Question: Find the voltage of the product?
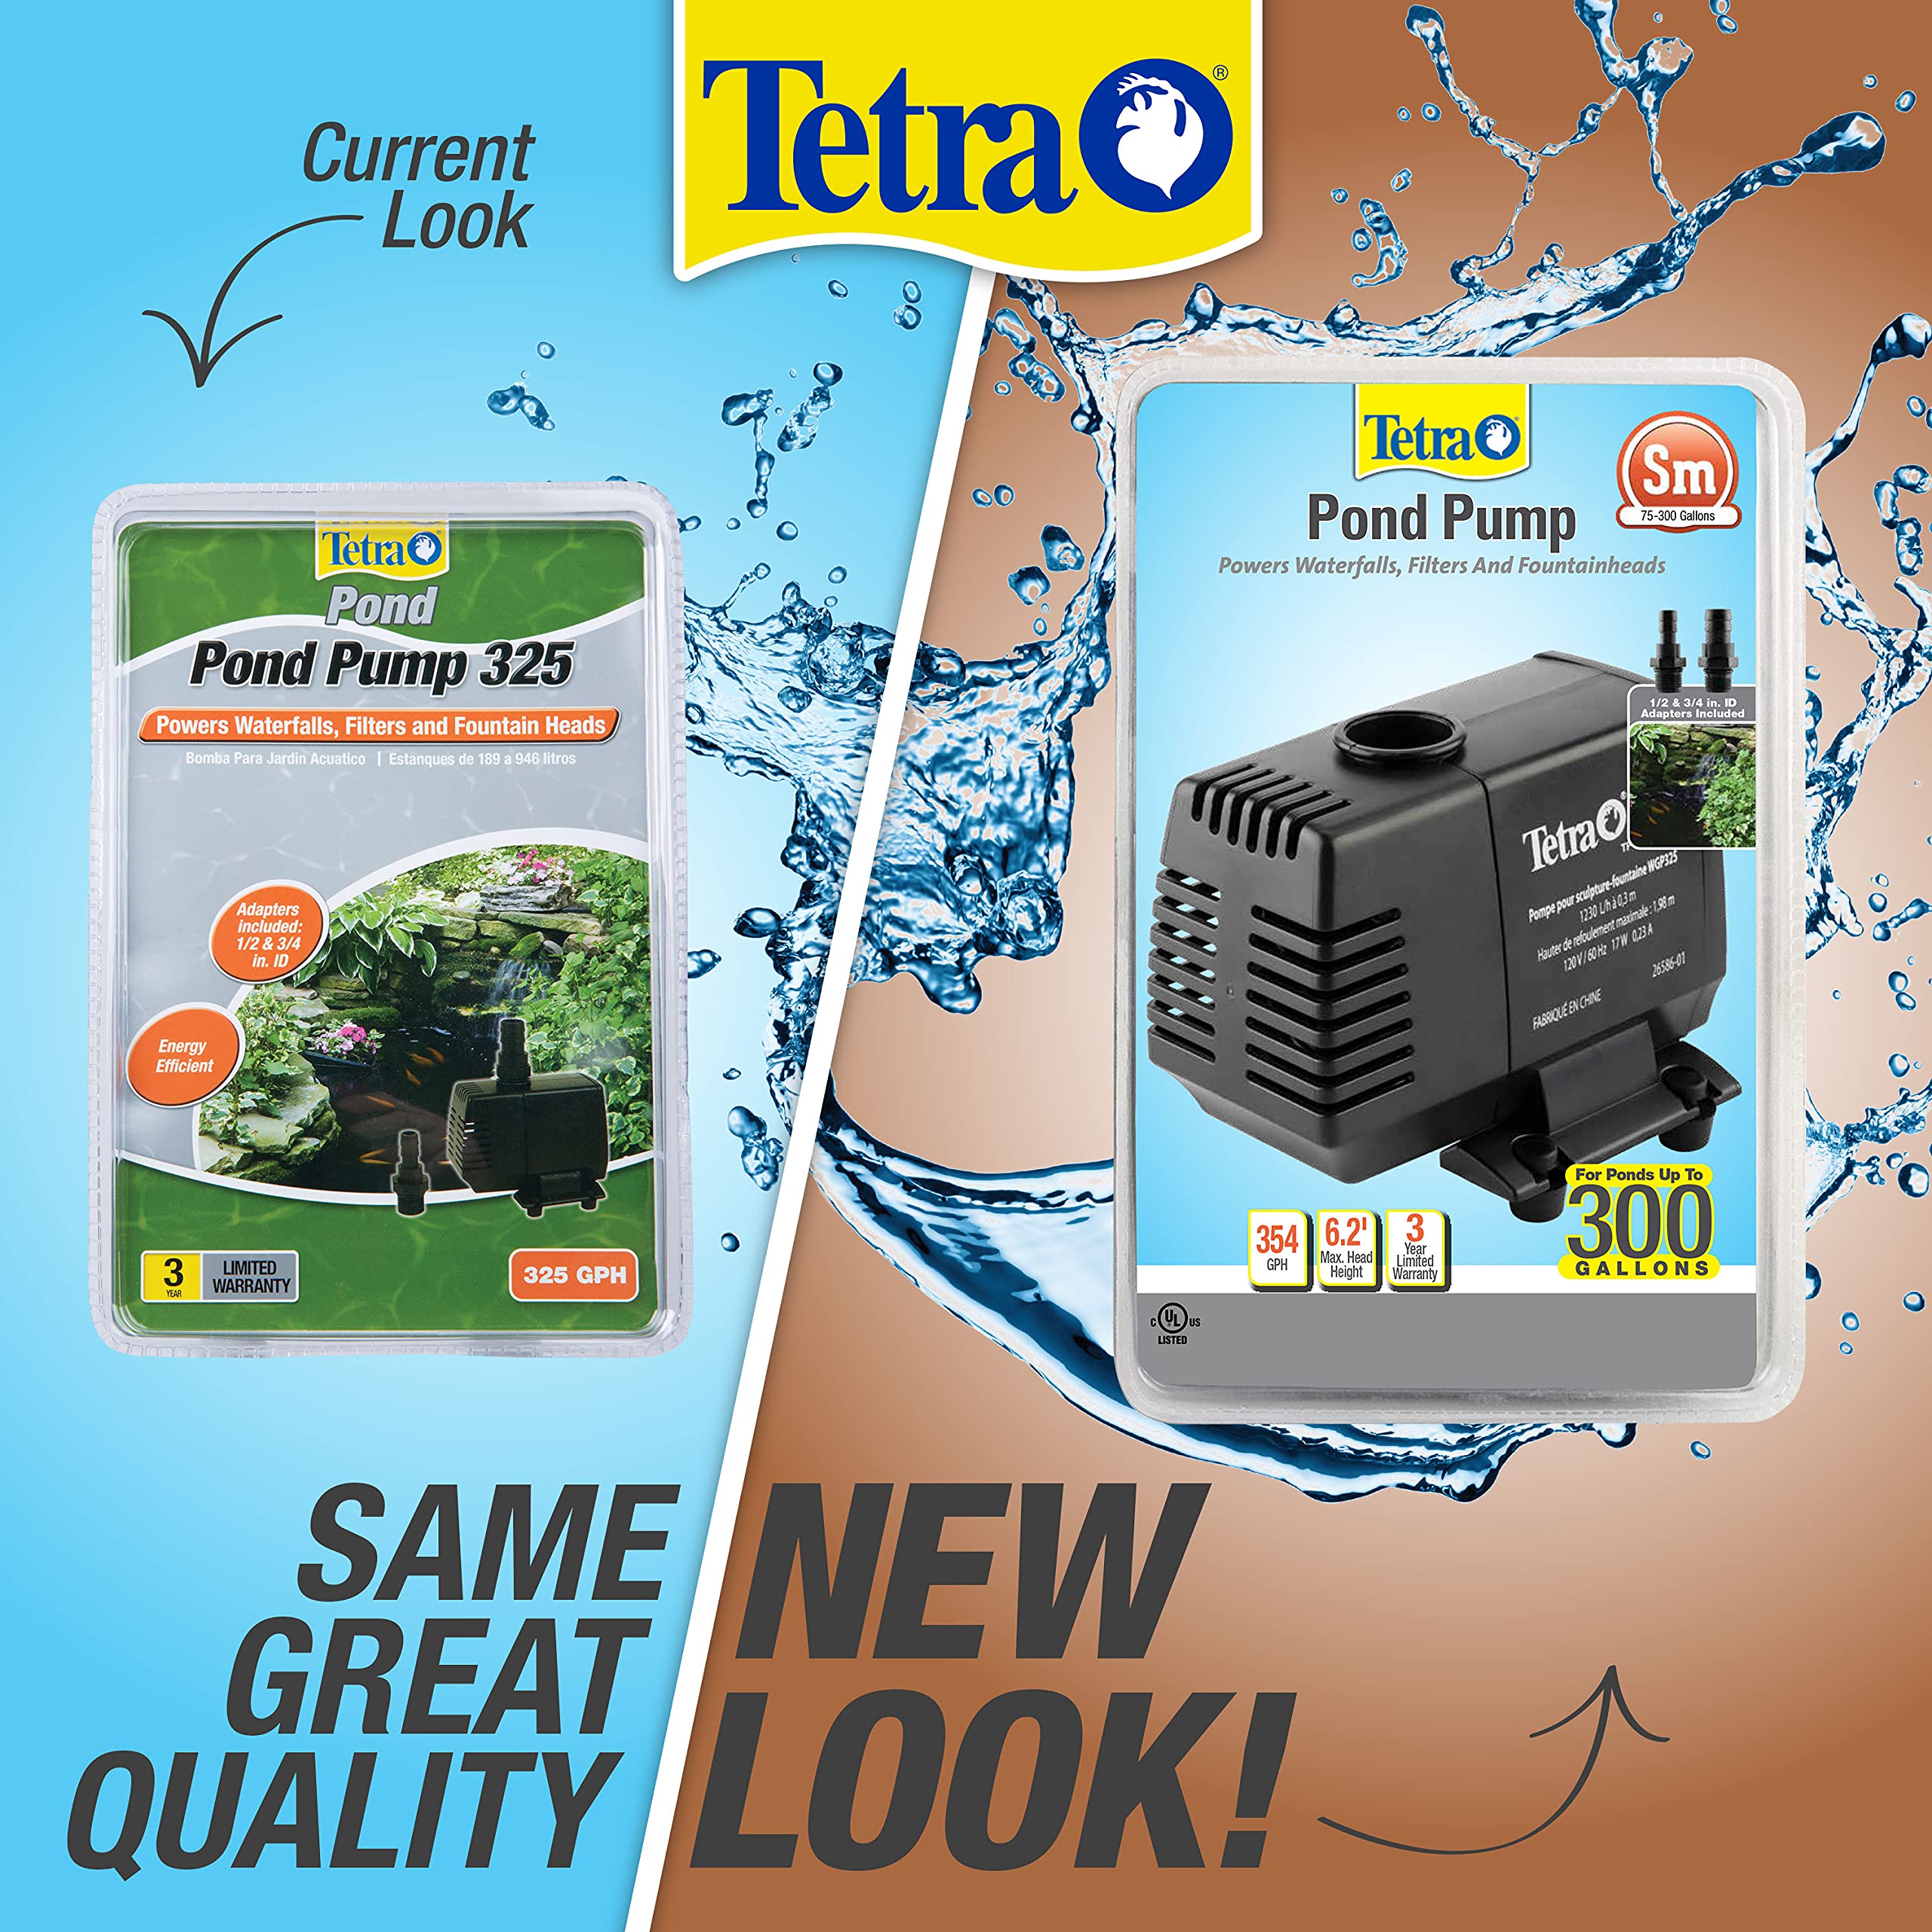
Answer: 120.0 volt